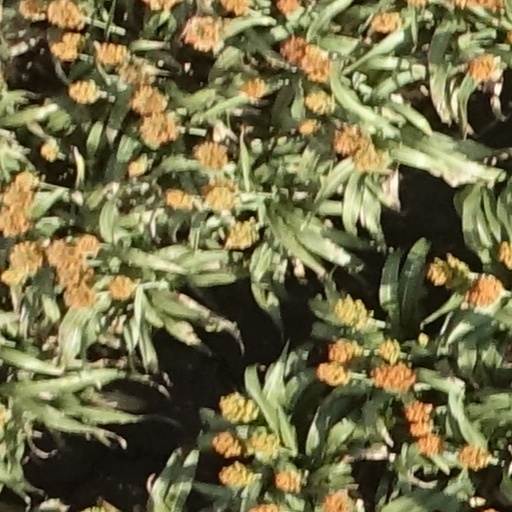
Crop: sorghum